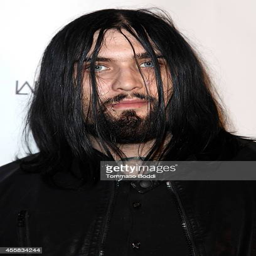
singer attend the party for the release of his new single held